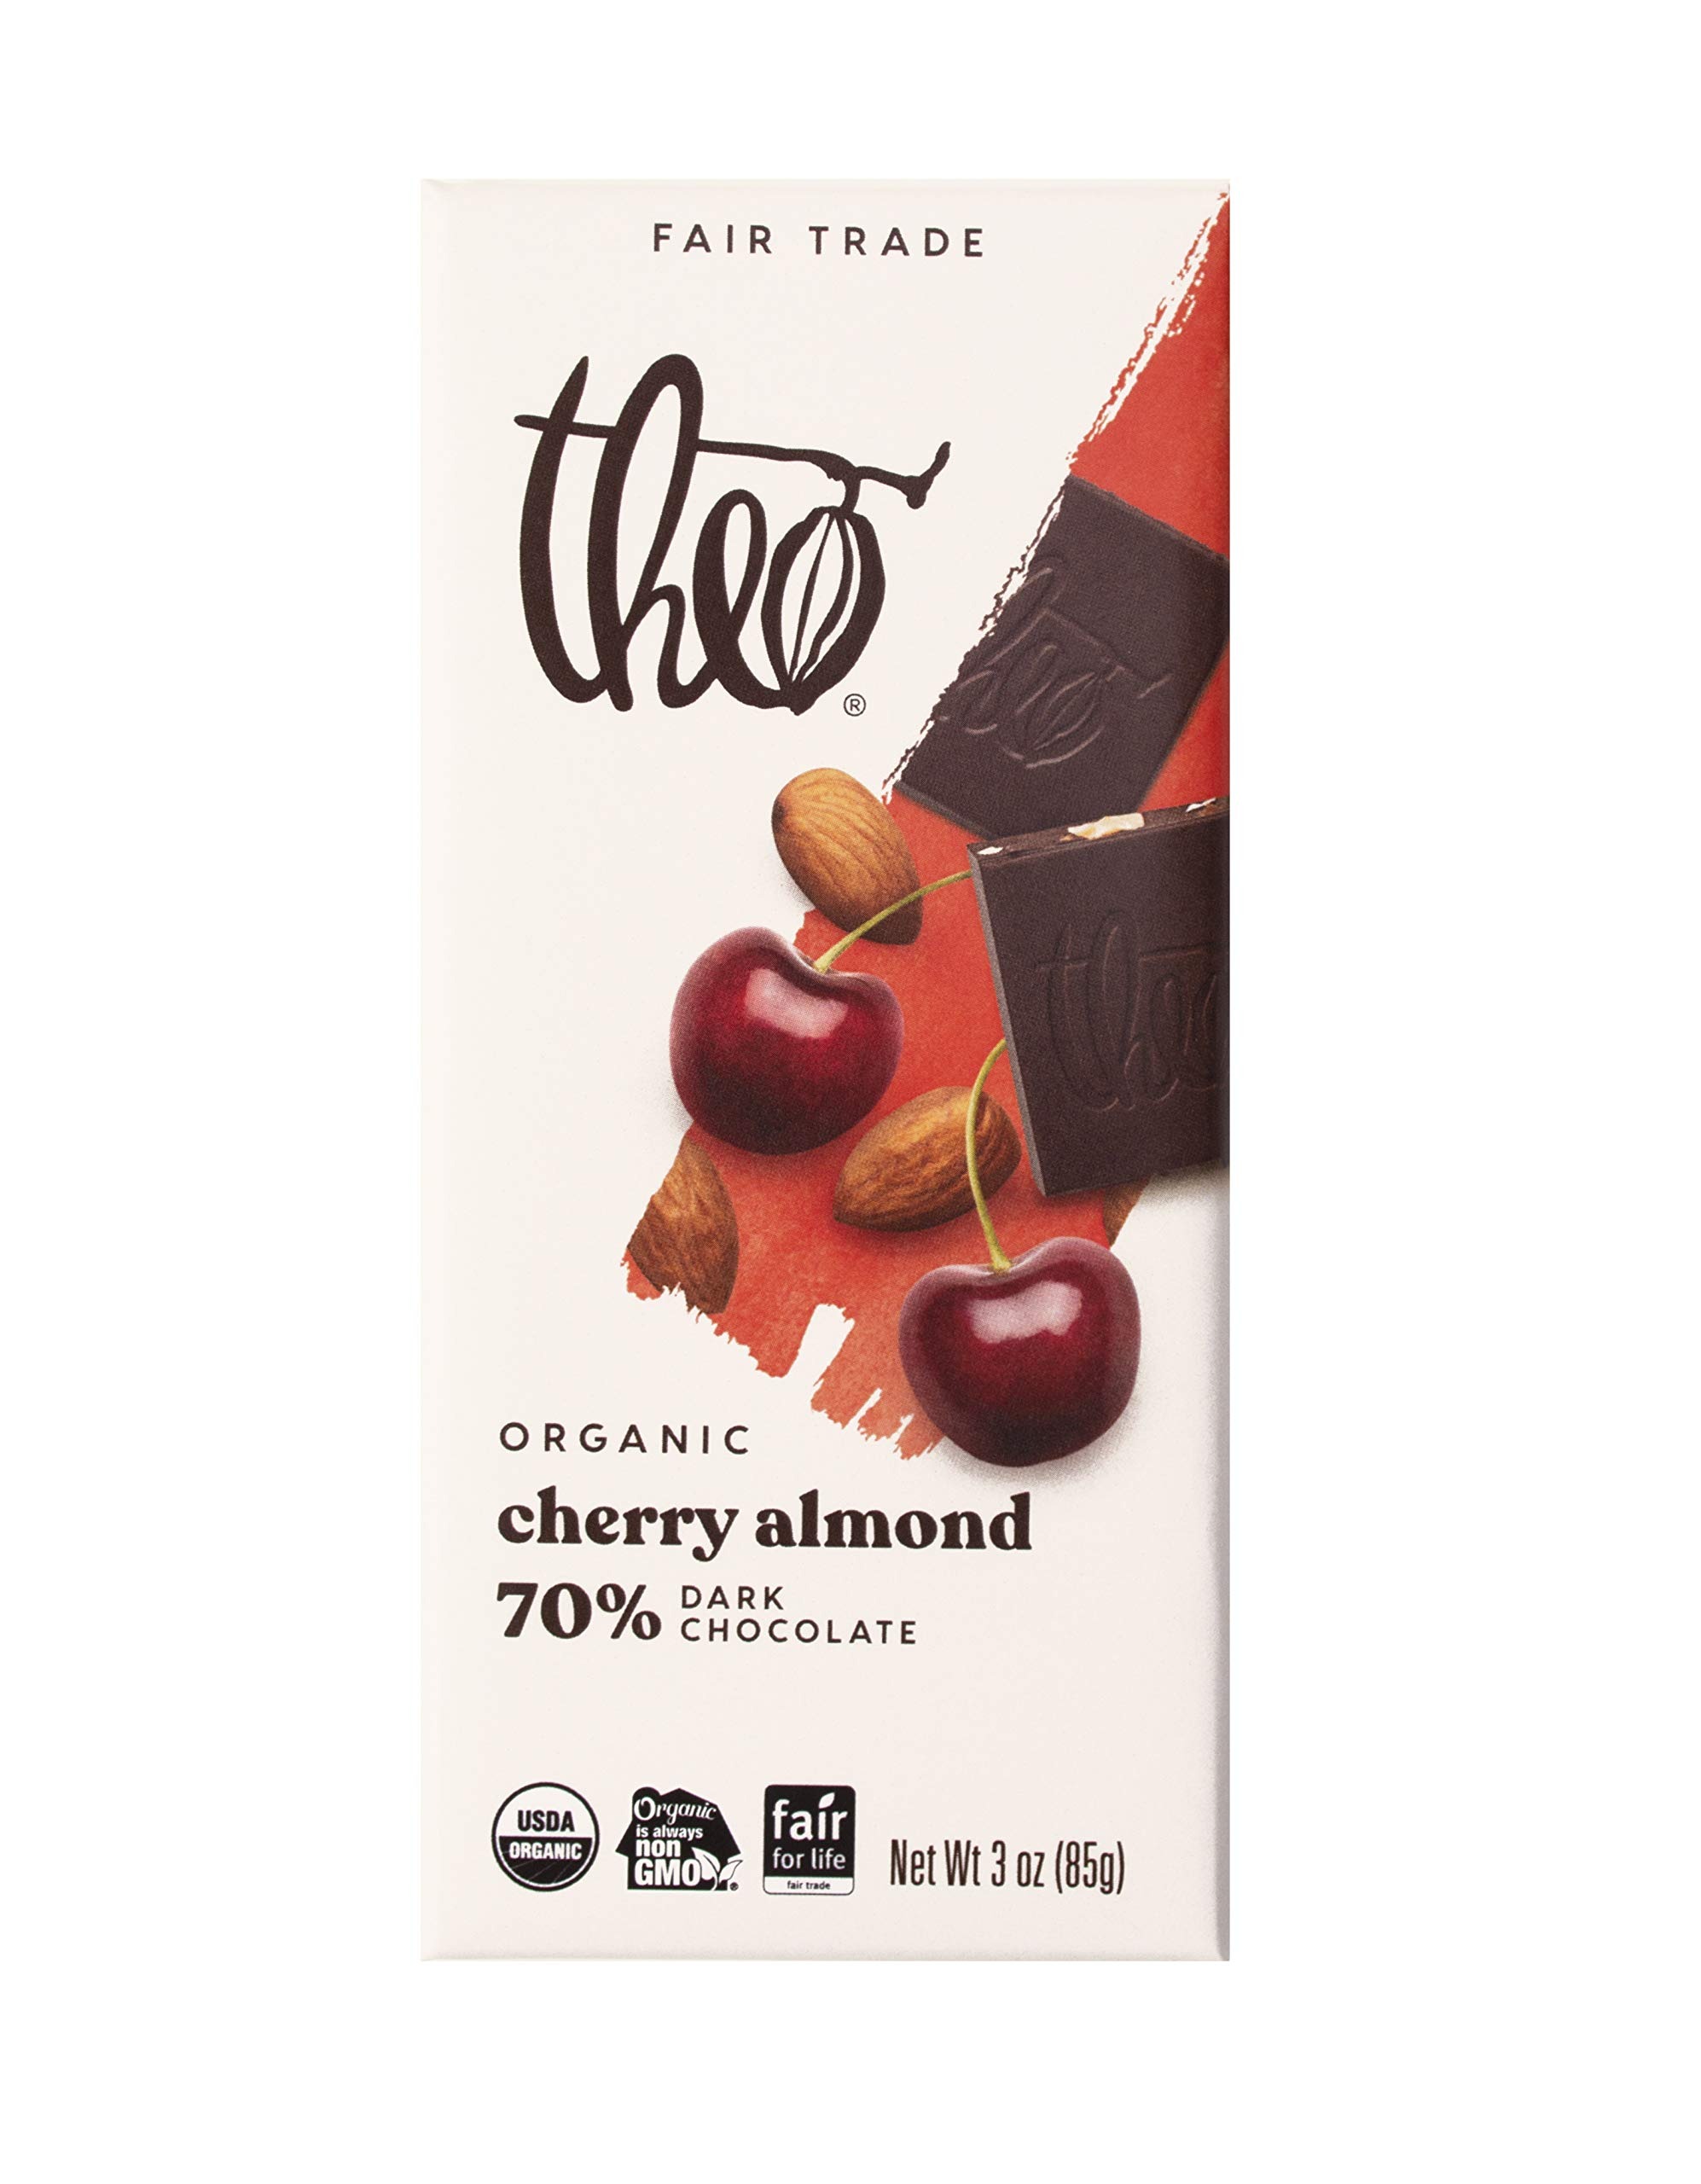
Item Name: Theo Chocolate Cherry Almond Organic Dark Chocolate Bar, 70% Cacao, 6 Pack | Vegan, Fair Trade
Bullet Point 1: Sweet organic cherries and roasted almonds brighten up rich 70% dark chocolate
Bullet Point 2: Made using organic & non-gmo ingredients for boldy delicious flavor
Bullet Point 3: Fair for Life Fair Trade Certified: made in a way that allows everyone to thrive
Bullet Point 4: Soy Free & Vegan: No emulsifiers or unnecessary ingredients, just delicious chocolate
Bullet Point 5: Includes 6 individually wrapped 3oz bars; perfect for gifting or sharing
Product Description: Cherries on the inside? That's the cherry on top. We added organic cherries and roasted almonds to our rich dark chocolate for a satisfyingly crunchy and delightfully sweet treat. Our 70% Dark Chocolate features robust cocoa flavor with notes of walnut, prune, and a hint of brown spice - making it the perfect base for the subtle sweetness of dried cherries and the toasty, nuttiness of almonds. This chocolate bar is great chopped up and combined with your favorite crunchy snacks for a custom trail mix.
Value: 18.0
Unit: Ounce

Price: 7.495